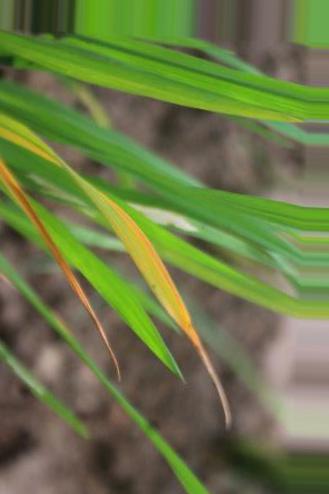
Nhãn: Tungro virus